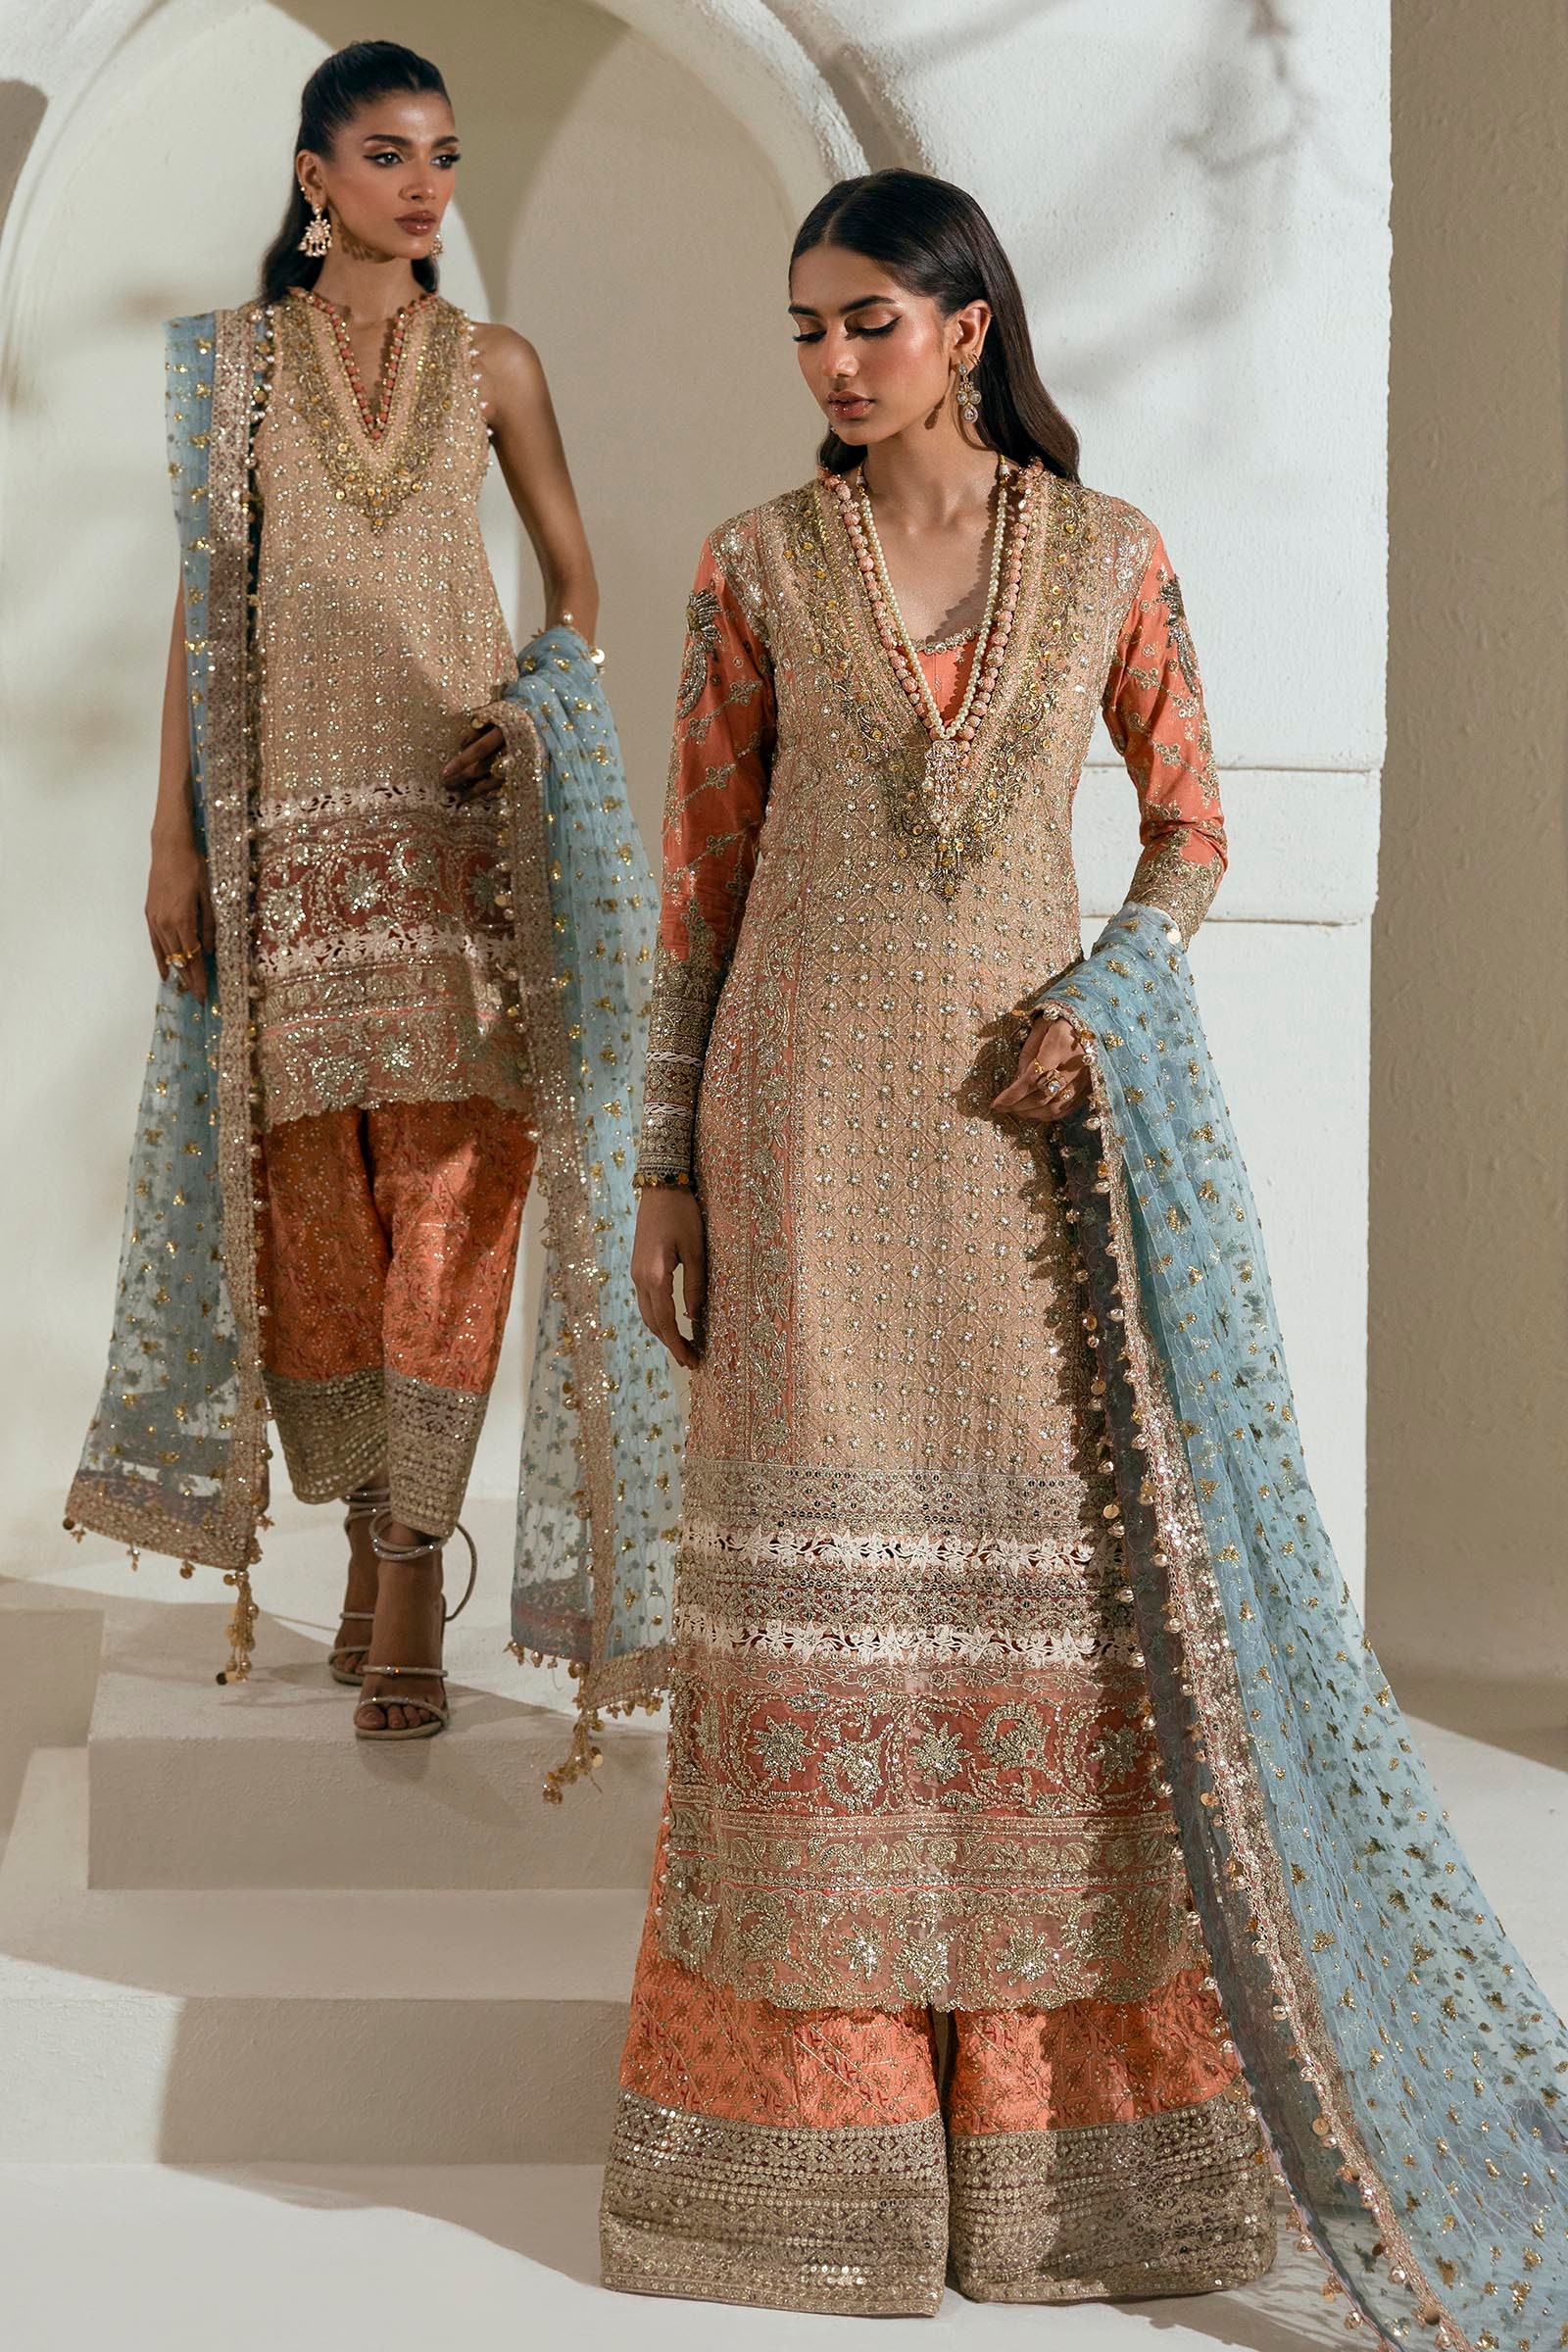
beige and gold embroidered salwar suit